Paging Emma

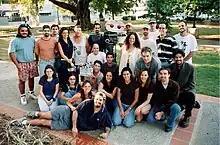
Don't Ask Why

Paging Emma is a 1999, English-language film written and directed by Roberto Busó-García. It is set in Puerto Rico.